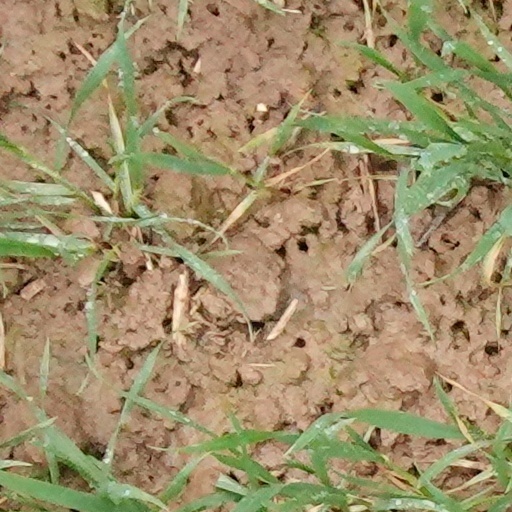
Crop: wheat